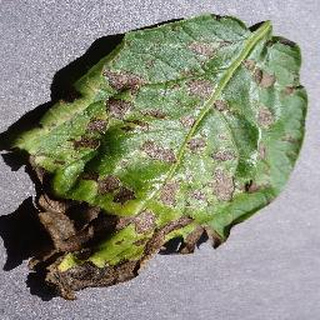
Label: potato_early_blight